Lake Manitoba Railway and Canal Company

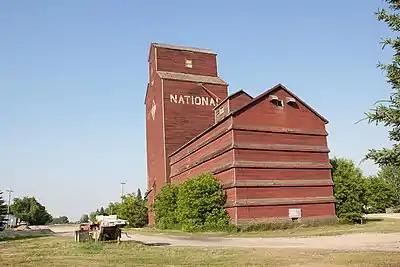
National Grain elevator, Winnipegosis, 2015 (Photographer Steve Boyko)

The Winnipegosis train station, built to CNoR plan 100-63 in 1897, has become a museum. As early as 1964, diminished passenger and freight traffic called for the abandonment of the line. In 1975, the CN agent-operator position was eliminated at Winnipegosis. For that entire year, the line carried a total of 15 passengers. In early 1977, the Railway Transport Committee of the Canadian Transport Commission issued its order Number R-24506 authorizing CN to end 80 years of Dauphin–Winnipegosis passenger travel. The final mixed train left Dauphin for Winnipegosis on April 19, returning that afternoon.